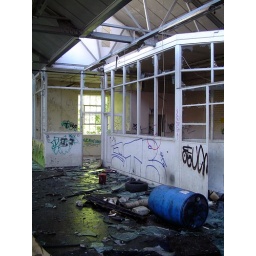
The shiny floor is actually covered in motor oil!!!